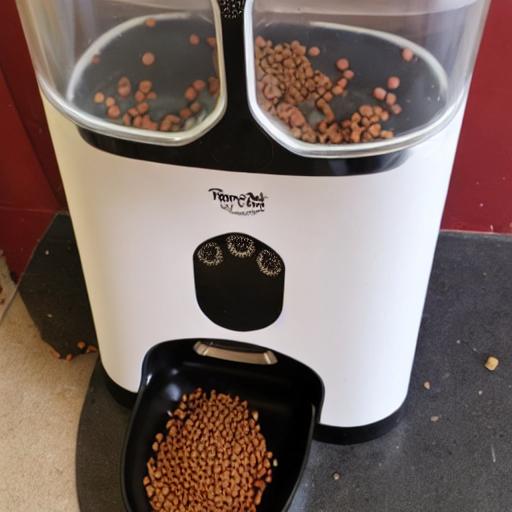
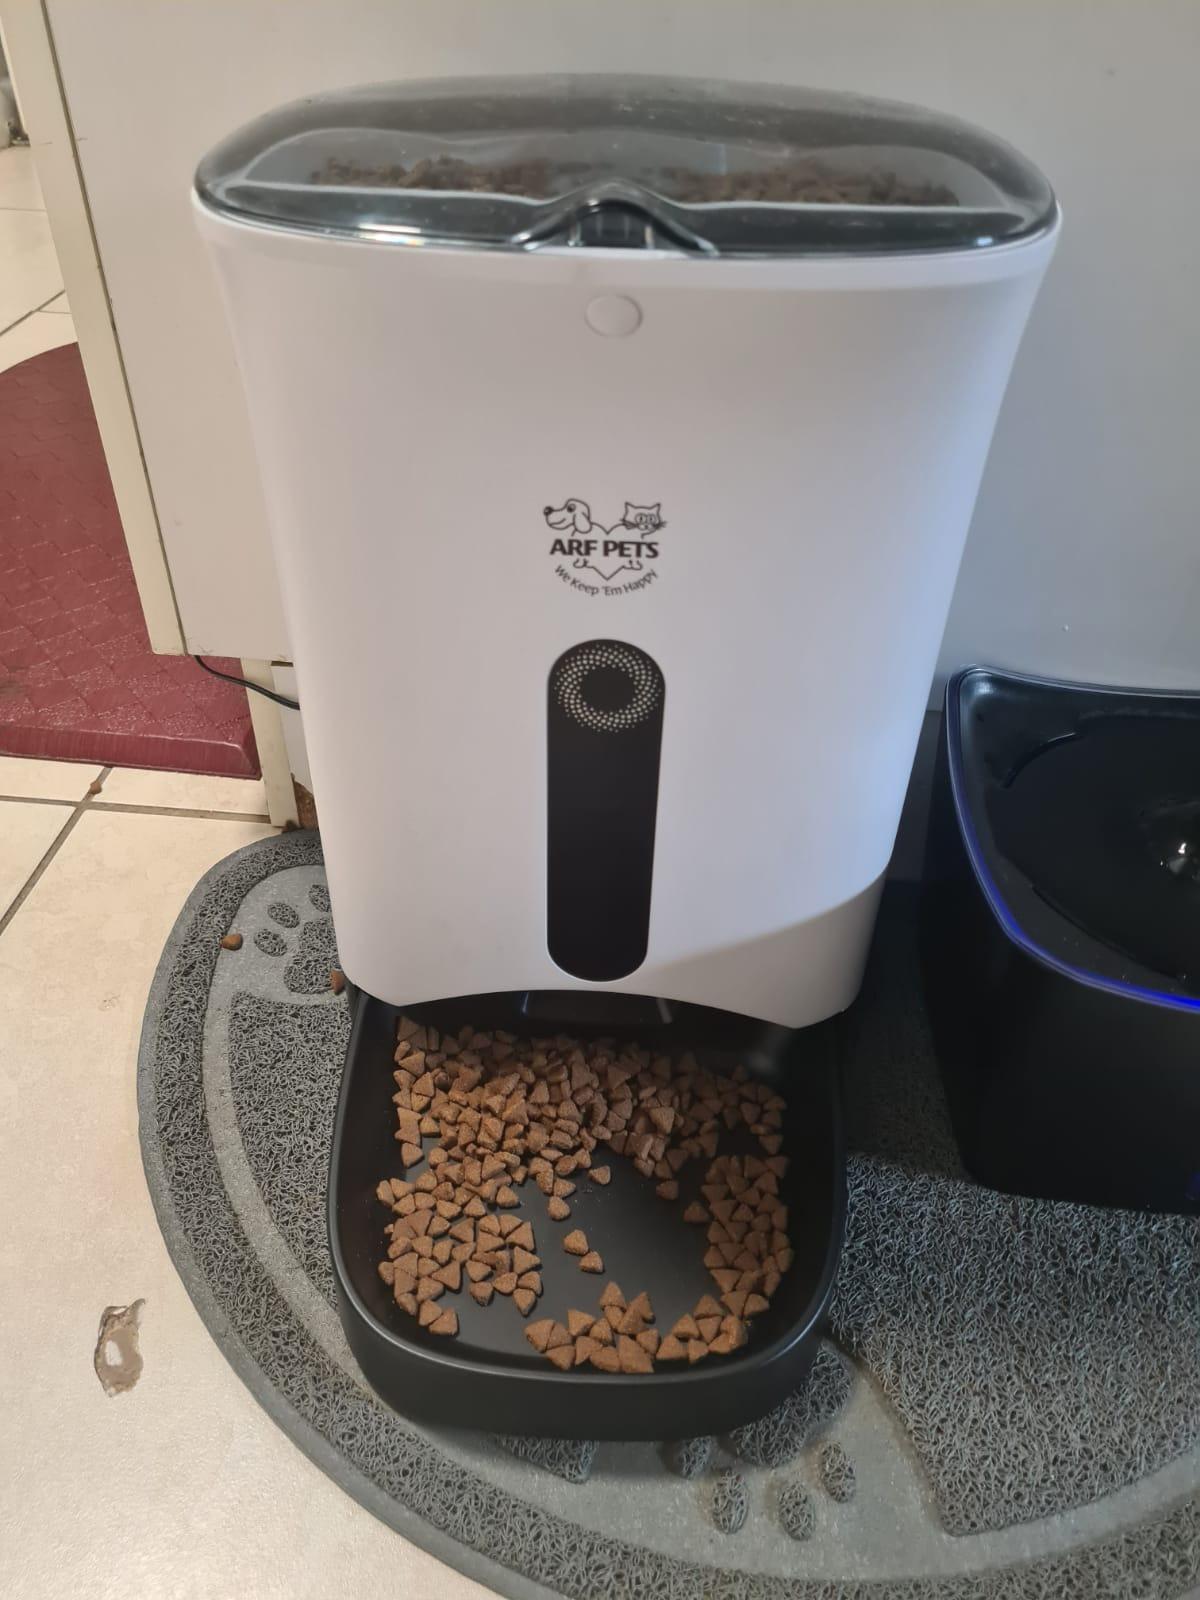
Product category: items_feeder
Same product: no